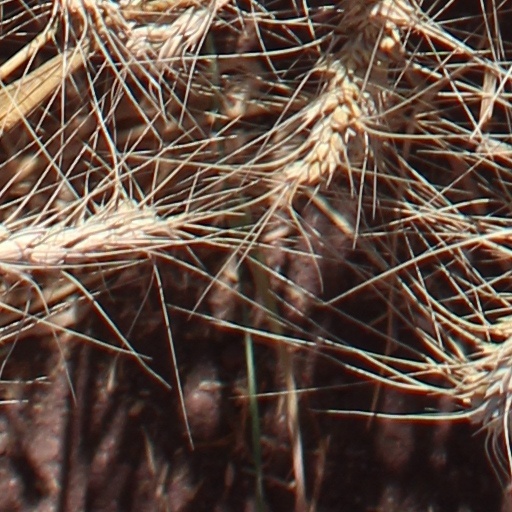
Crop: wheat